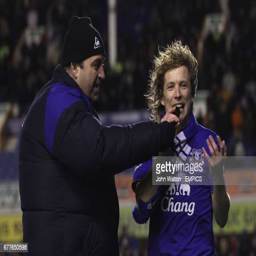
a fan proposes to his girlfriend on the pitch at half time